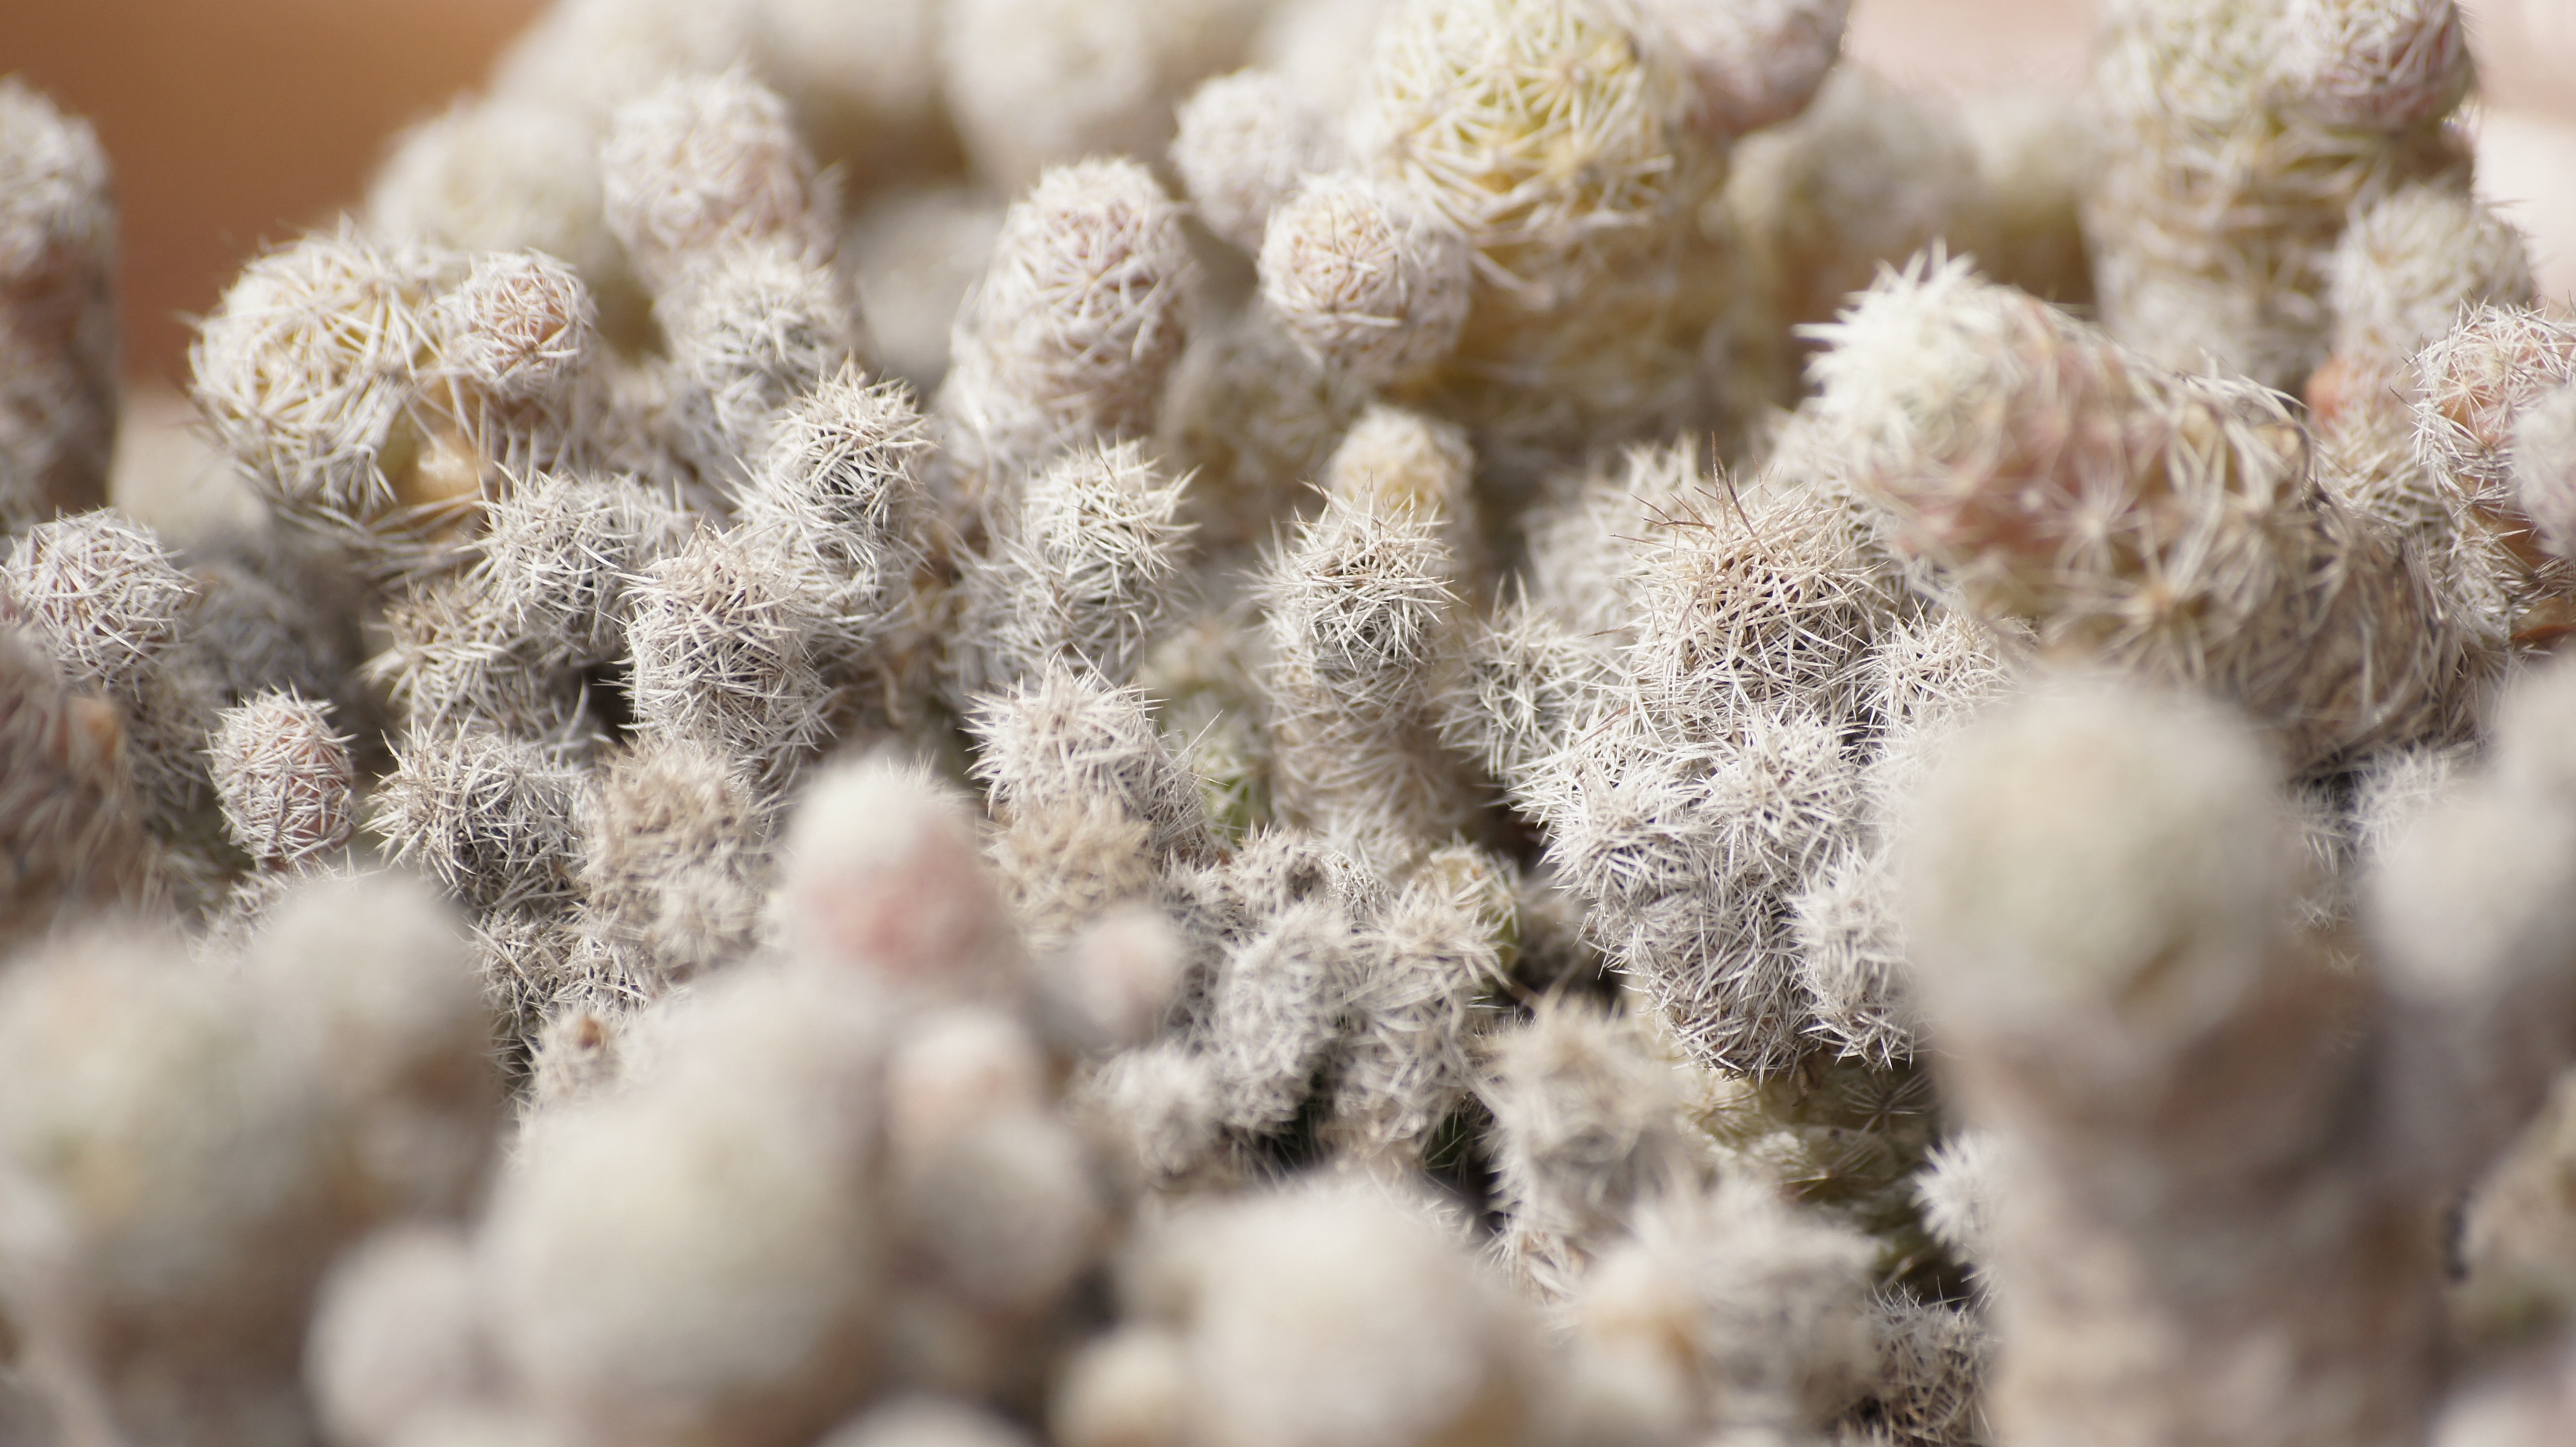
nature, branch, blossom, snow, winter, cactus, plant, flower, frost, pollen, macro, botany, flora, season, botanical, close up, freezing, macro photography, flowering plant, grass family, land plant